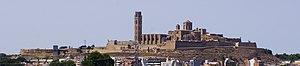
La cathédrale de la Seu Vella est l'ancienne cathédrale du diocèse catholique de Lleida, en Catalogne. Elle est située sur une colline dans la vieille ville.